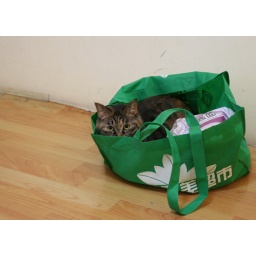
cat in a bag